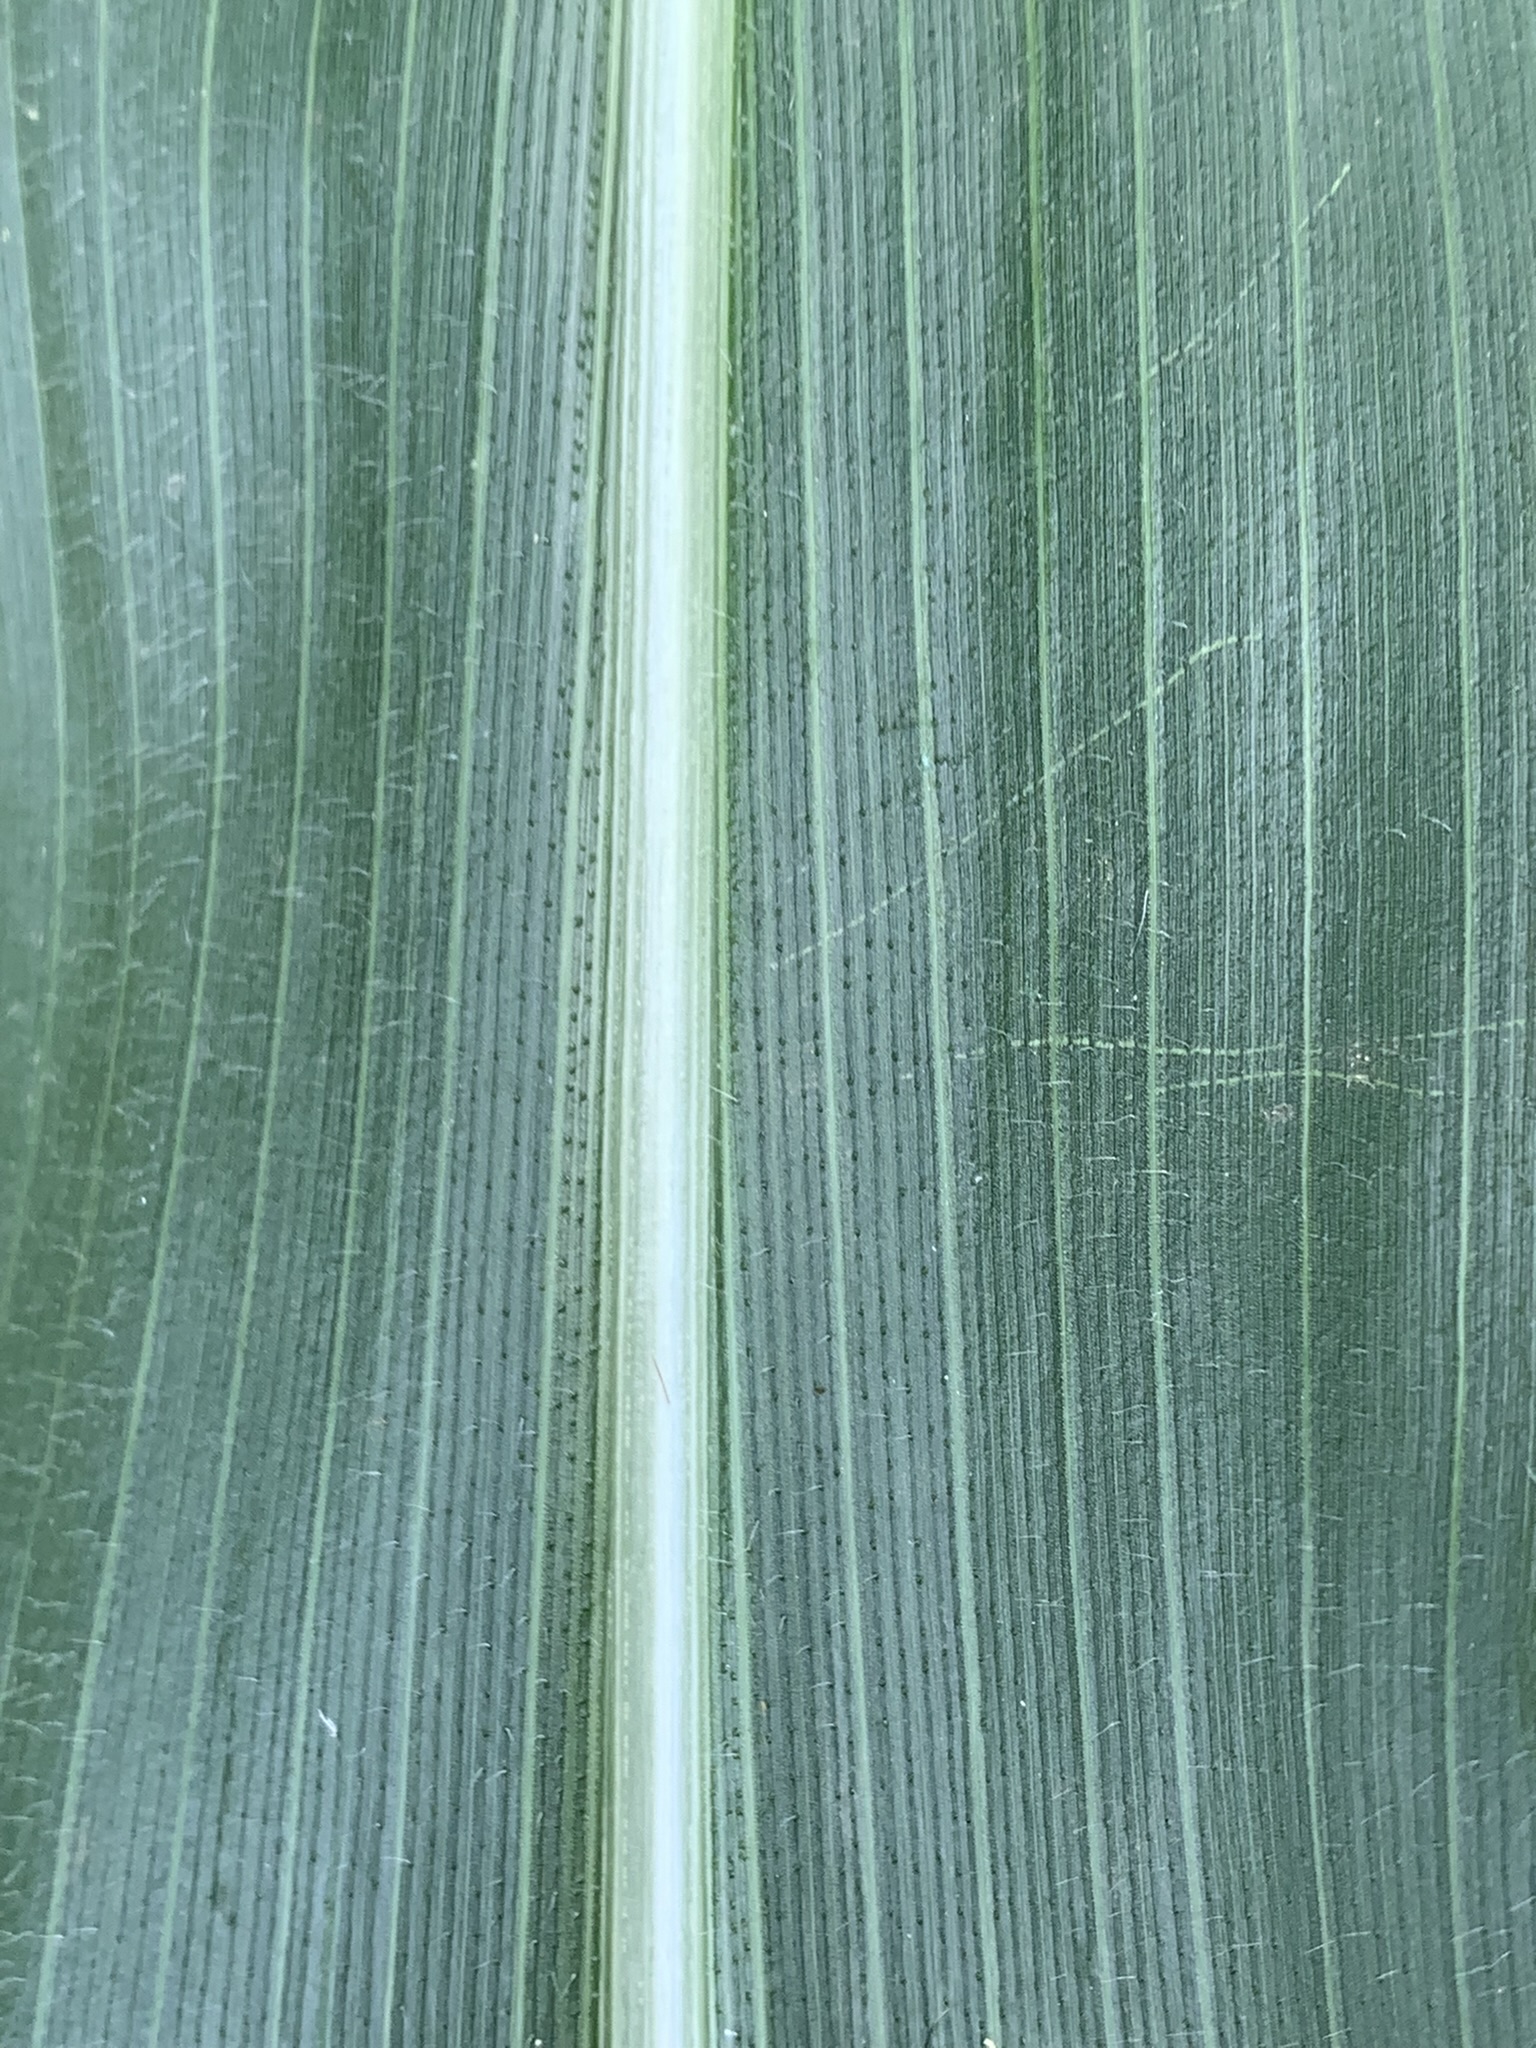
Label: Healthy